New Road, Oxford

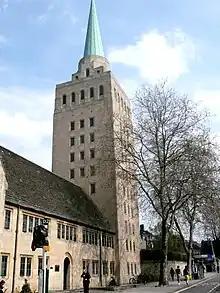
The tower of Nuffield College on New Road.

New Road is a street in west central Oxford, England. It links Park End Street and Worcester Street to the west with Queen Street and Castle Street to the east. To the south is Oxford Castle and the former Oxford Prison, now a Malmaison hotel. To the north is Nuffield College, a graduate college of Oxford University. At the eastern end on the south side is New County Hall, the headquarters of Oxfordshire County Council.